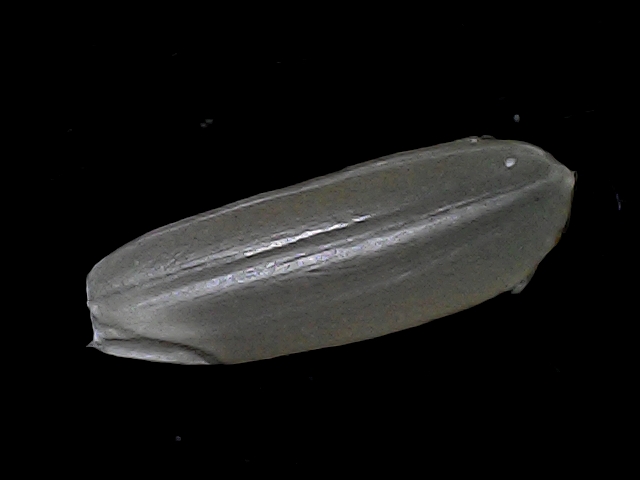
Rice variety: BRRI67